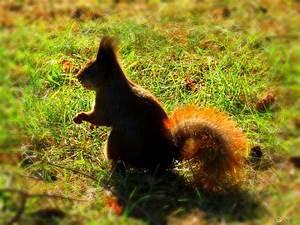
squirrel